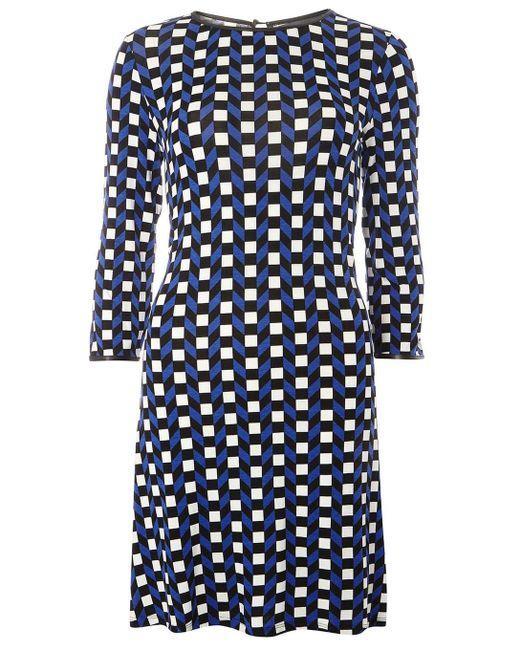
Rundhals-Kleid mit vollem Ärmel für Frauen